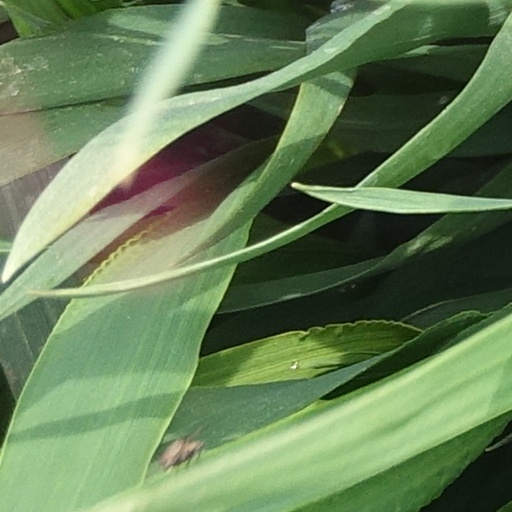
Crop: wheat